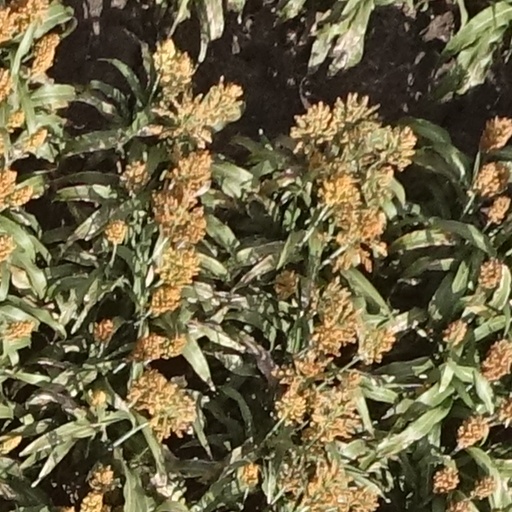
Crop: sorghum